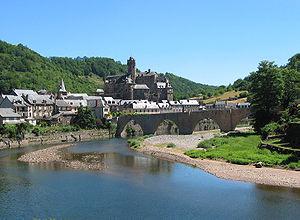
Estaing (Aveyron) (France), le bourg, le château médiéval (XV/XVIIe siècles) et le pont gothique enjambant le Lot.
Estaing est une commune française située dans le département de l'Aveyron, en région Occitanie.
Le pont d'Estaing est un pont situé en France dans le département de l'Aveyron en région Occitanie.